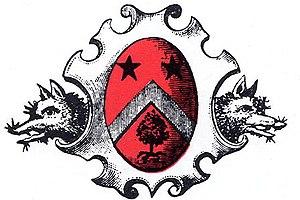
Ce blason qui est l'original encore utilisé sur l'habillage des bouteilles des millésimes du XIX° siècle par la Maison Bouchard Père &amp
Bouchard Père & Fils est un domaine viticole et une maison de négoce, situé en Bourgogne.